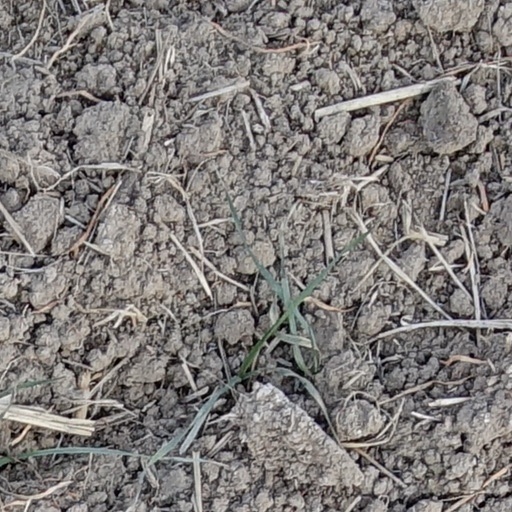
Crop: wheat